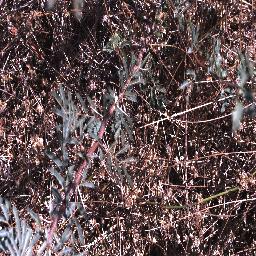
Label: prickly_acacia